Antisemitism in Europe

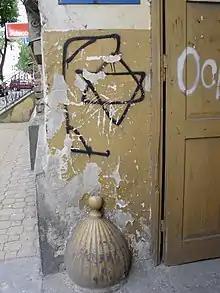
Antisemitic graffiti in Lublin depicting a Star of David hanging from gallows, c. 2012

Jews were prohibited from living or entering Norway by paragraph 2 (known as the "Jew clause" in Norway) of the 1814 Constitution, which originally read, "The evangelical-Lutheran religion remains the public religion of the State. Those inhabitants, who confess thereto, are bound to raise their children to the same. Jesuits and monastic orders are not permitted. Jews are still prohibited from entry to the Realm." In 1851 the last sentence was struck out. Monks were permitted in 1897, and Jesuits not before 1956.